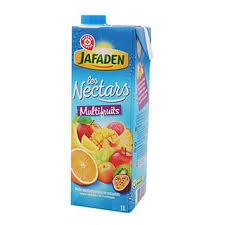
Label: cardboard